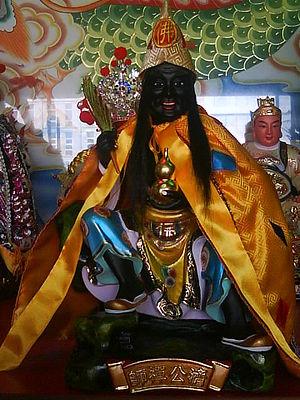
Cette page dresse une liste de personnalités mortes au cours de l'année 1209 :
Ji Gong est un moine bouddhiste de l'actuel Xian de Tiantai, dans la province du Zhejiang, en République populaire de Chine, considéré comme un moine fou, qui s'occupait des plus démunis. Il est à l'origine d'une légende appelée la Légende de Jigong.